Sati (practice)

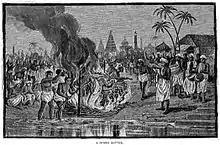
"A Hindu Suttee", 1885 book

The "Prevention of Sati Act" makes it illegal to support, glorify or attempt to die by sati. Support of sati, including coercing or forcing someone to die by sati, can be punished by death penalty or life imprisonment, while glorifying sati is punishable with one to seven years in prison.